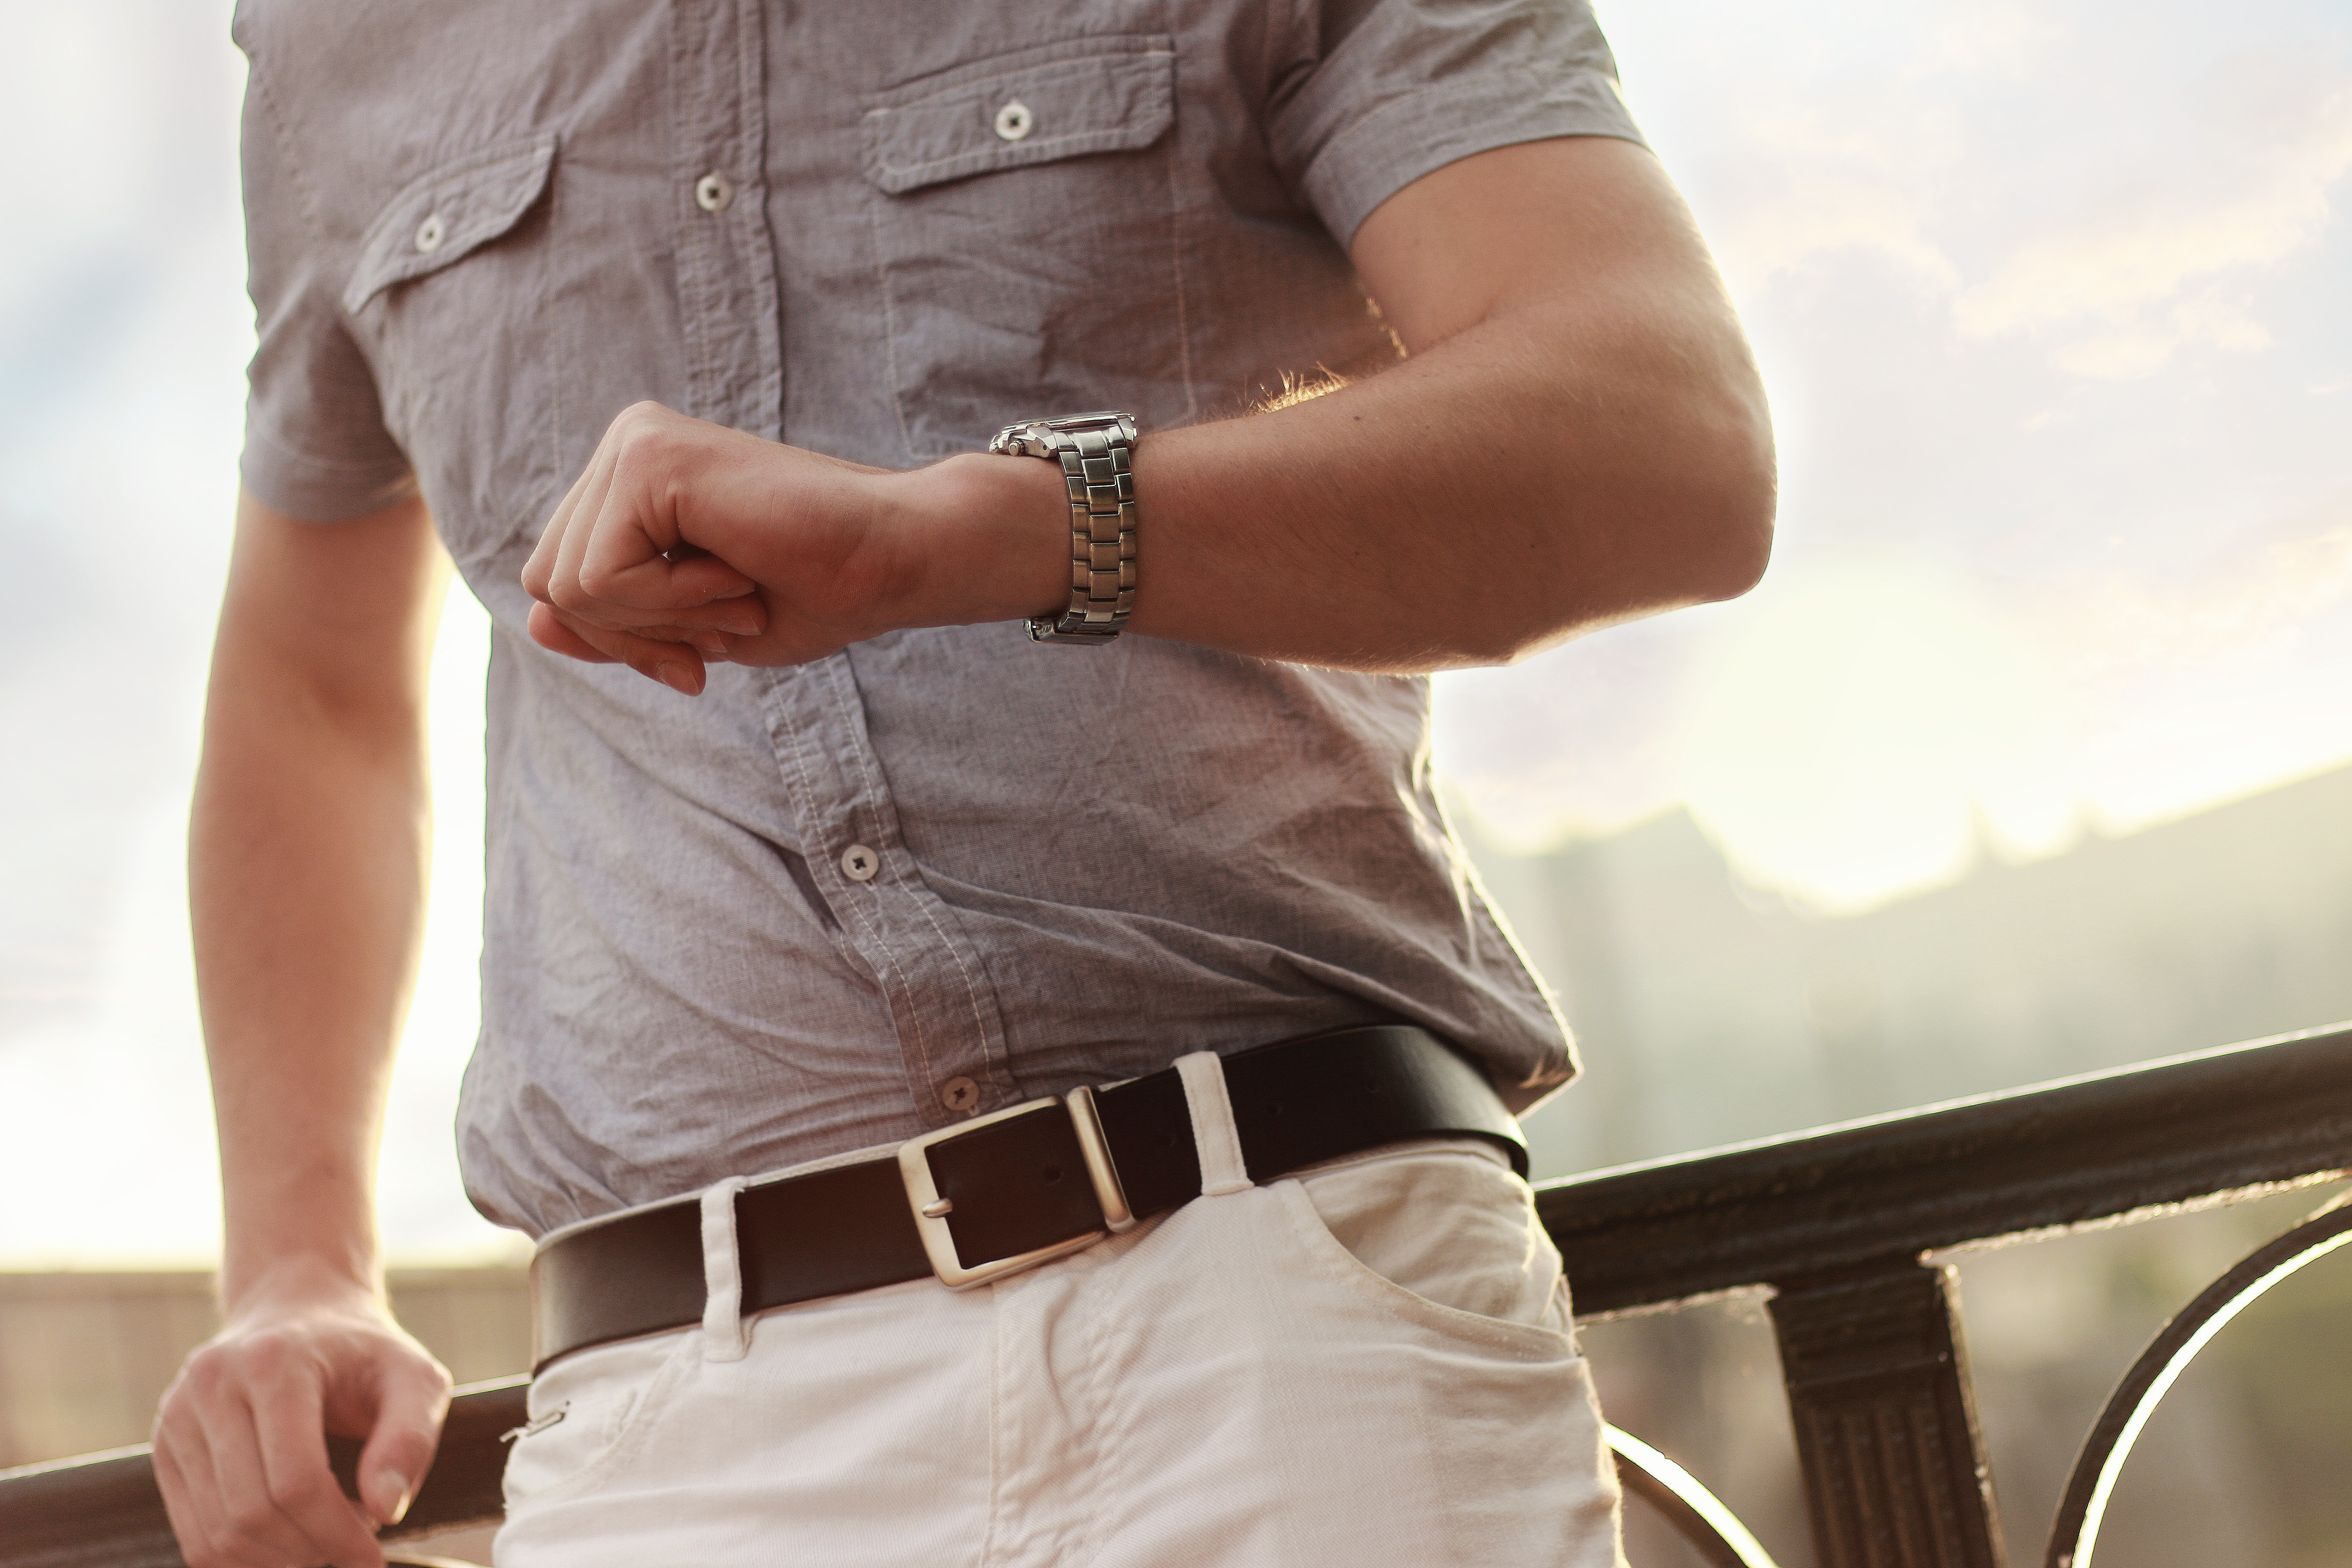
watch, man, leather, clock, time, trunk, male, guy, leg, waiting, model, fashion, business, clothing, lady, arm, muscle, shirt, human body, pants, belt, textile, timetable, footwear, hurry, casual, businessman, interaction, abdomen, appointment, photo shoot, schedule, deadline, urgent, sense, short sleeves